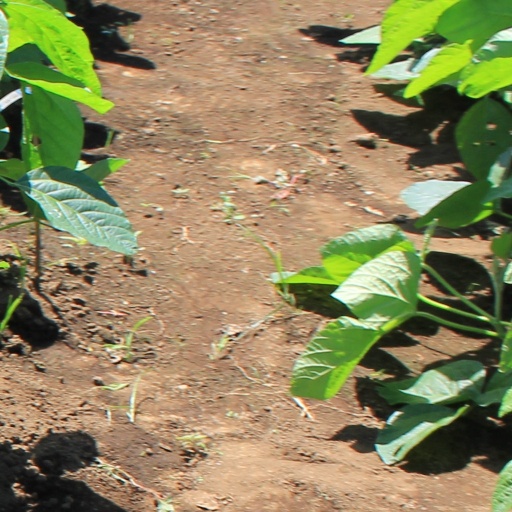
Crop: soybean